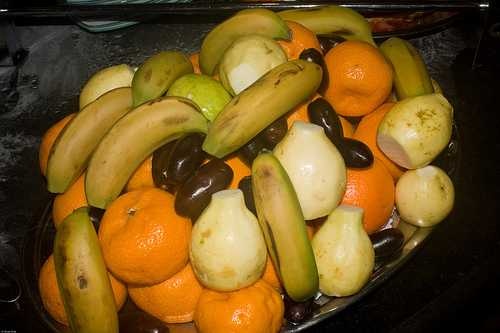
Label: Banana